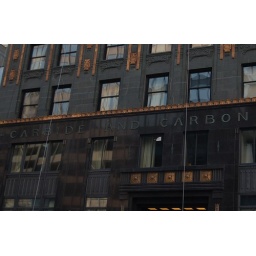
The exterior of the building is covered in polished black granite, which looks awesome.